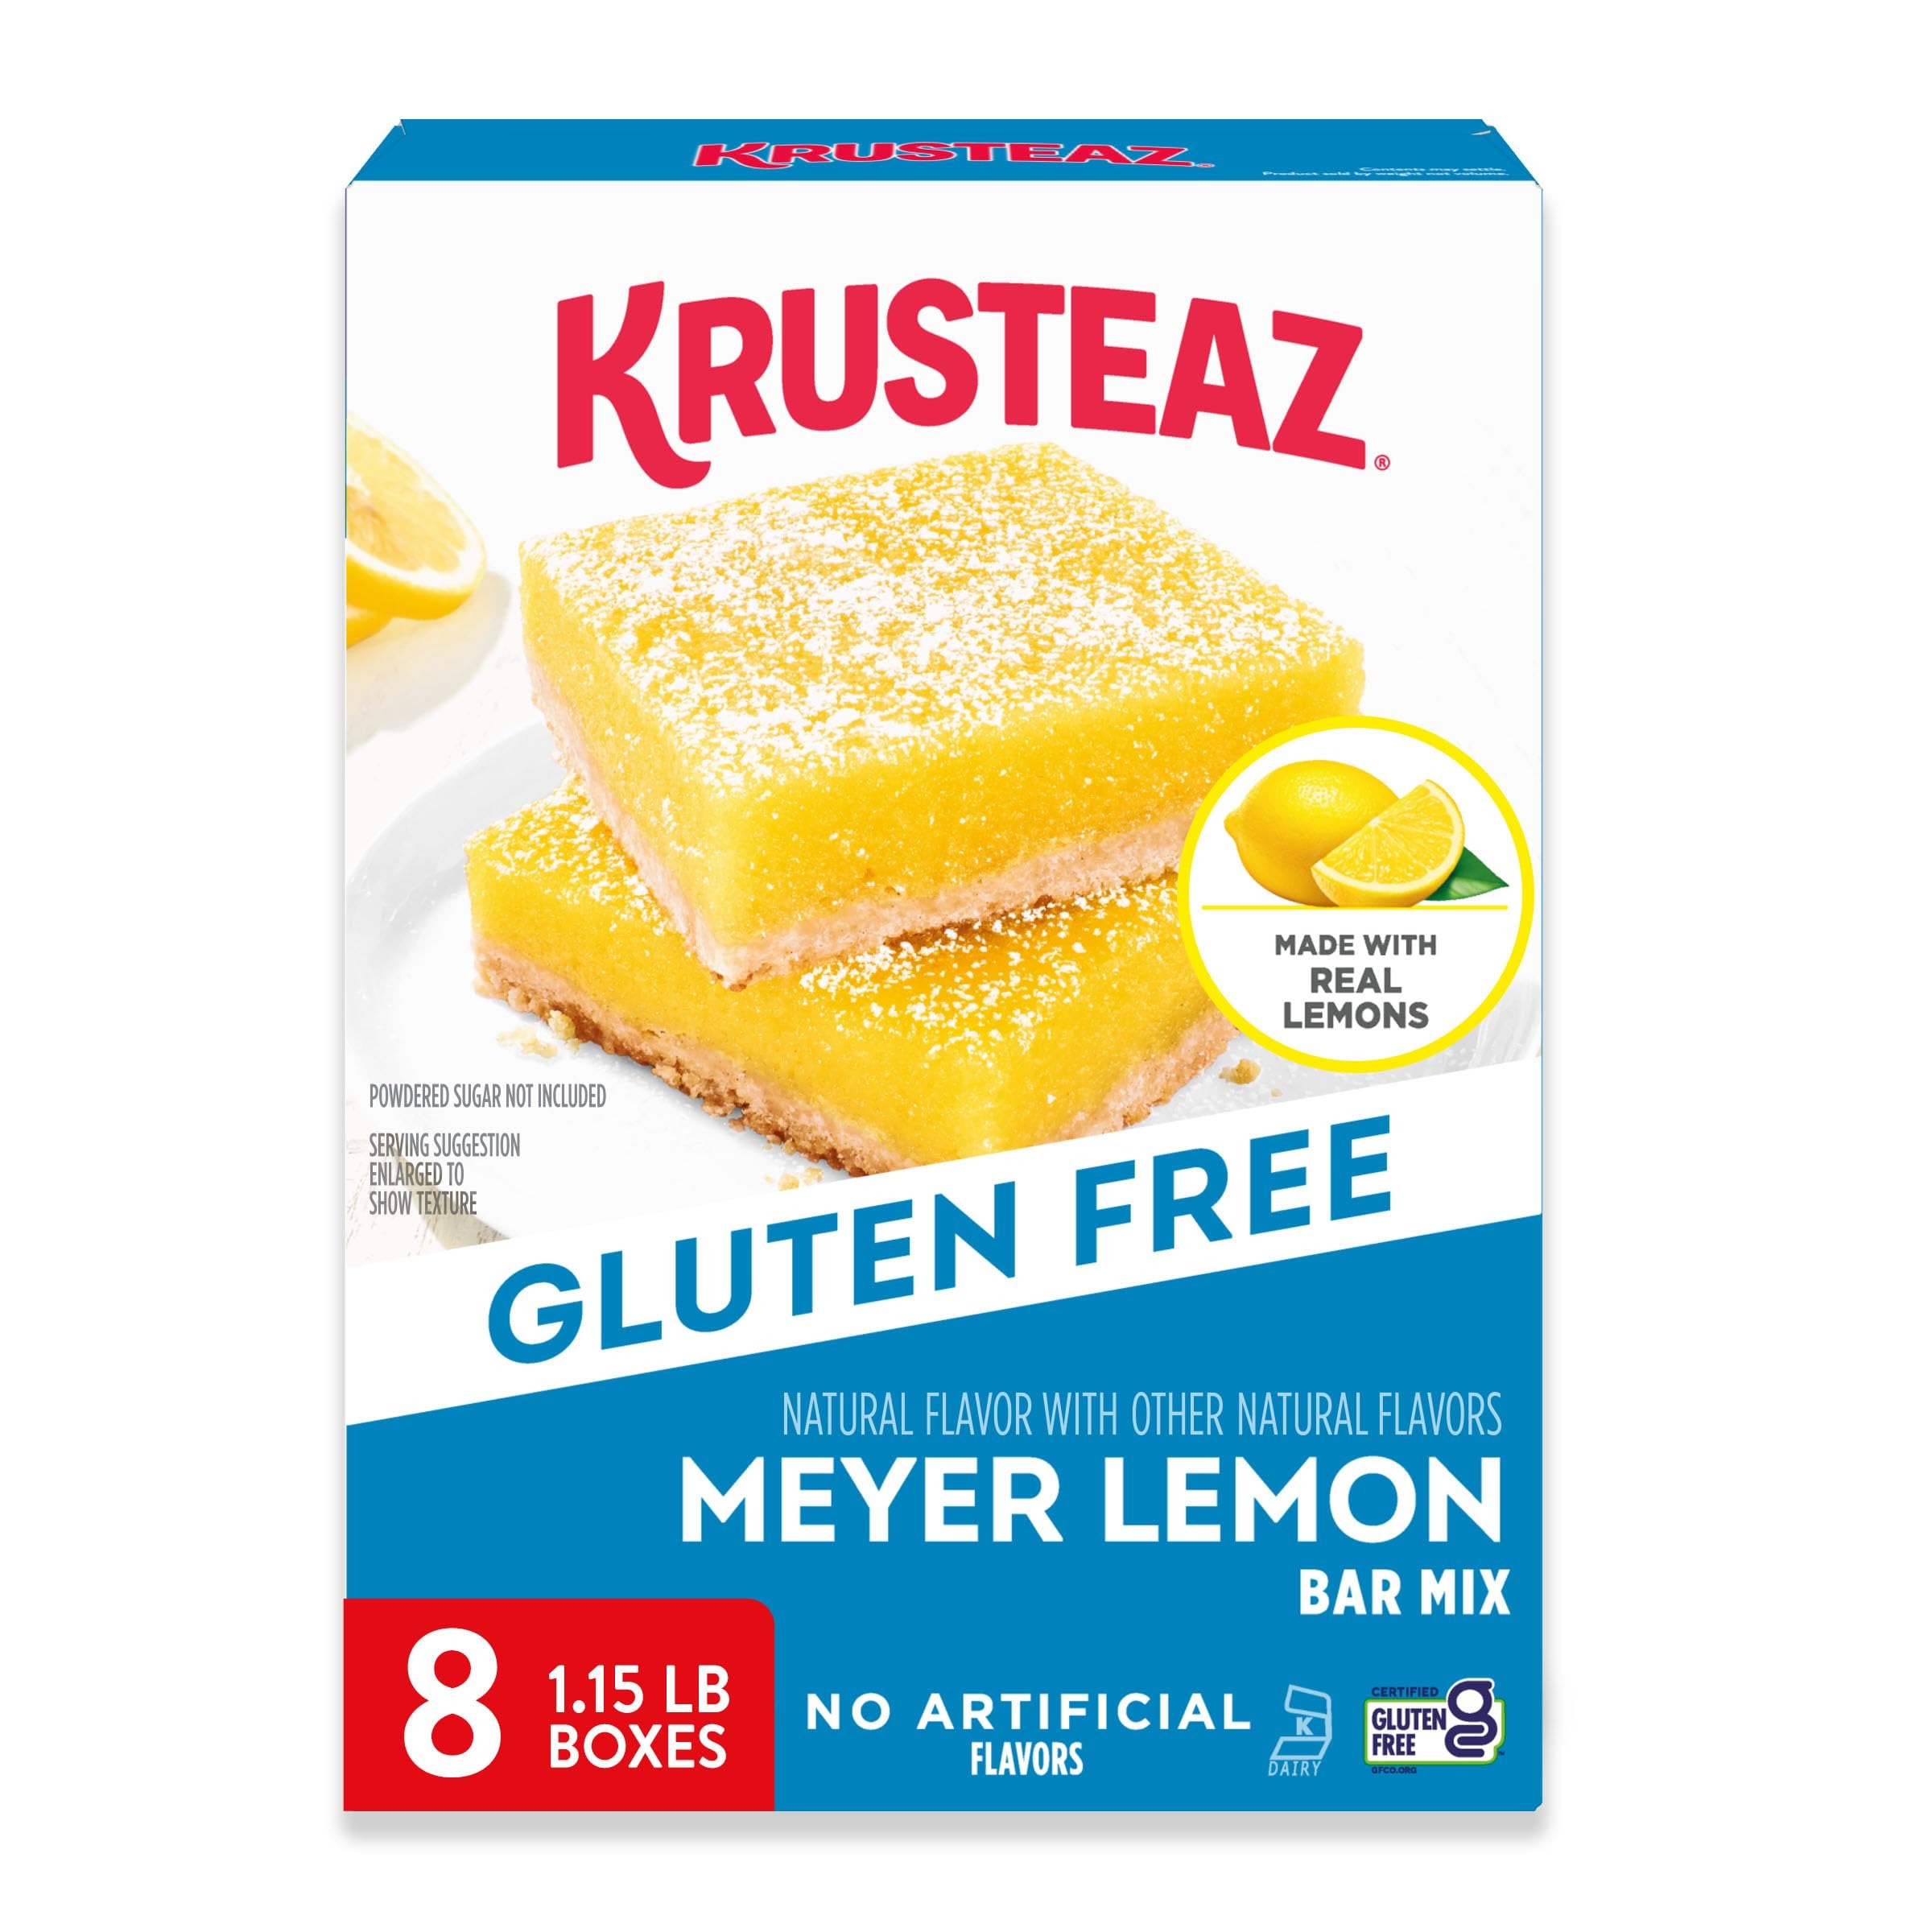
Item Name: Krusteaz Gluten Free Meyer Lemon Bar Mix, 18.42 oz Box (Pack of 8)
Bullet Point 1: DELIGHTFULLY DELICIOUS: Krusteaz Gluten Free Meyer Lemon Bars are a blast of tasty citrus flavor! A flaky, buttery crust with a sweet and tart lemon filling, this is a treat everyone will enjoy!
Bullet Point 2: EASY TO MAKE: Simply add water, eggs and butter to the mix. Bake your bars, let them chill, then dig in.
Bullet Point 3: MAKE IT YOUR OWN: This mix can go well beyond lemon bars! Make Orange Cream bars, Pina Colada bars or Meyer Lemon Cheesecake bars. The options are endless — and easy — with Krusteaz!
Bullet Point 4: INGREDIENTS WE’RE PROUD OF: All of our gluten free mixes are certified by the Gluten-Free Certification Organization.
Bullet Point 5: WHAT'S INCLUDED: Each order includes 8, 18.42 oz boxes - each box contains enough mix to make 20 servings.
Value: 147.36
Unit: Ounce

Price: 30.52